Lille OSC

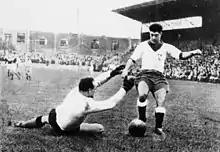
with Lille against Strasbourg in 1946

Before the Second World War, the city of Lille had two clubs at the top level; Olympique Lillois and SC Fives. Olympique Lillois were crowned domestic champions in 1932–33, the first in the history of the championship that was created in 1932, and were runners-up in 1935–36. They also earned a USFSA Football Championship title in 1914, the French football top division before the creation of the French Division 1, and went to the Coupe de France final in 1939. Their neighbours, SC Fives, ranked second in 1933–34. They also went to the Coupe de France final, being defeated by Girondins AS Port in 1941. Weakened by the war, the two clubs decided to merge in the autumn of 1944, on 23 September, giving birth to Stade Lillois, renamed Lille Olympique Sporting Club a few weeks later. On 25 November 1944, the club is officially registered under its new name.